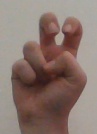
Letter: toot